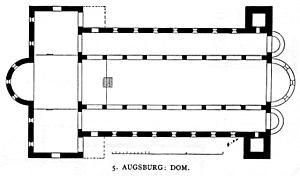
L'architecture ottonienne fait partie du bloc stylistique de l'architecture charpentée formé à partir des prototypes carolingiens avec des influences byzantines nouvelles. C'est une sorte de premier art roman du Nord distinct et symétrique opposé au premier art roman méridional. On peut penser que l'architecture ottonienne n'est que l'aile orientale d'un ensemble plus vaste qui englobe le nord de l'Europe et sans doute l'Angleterre pré-normande. Elle a incontestablement formé le second art roman et la première architecture gothique née dans la partie ouest du premier art roman du nord en garde encore l'amplitude.